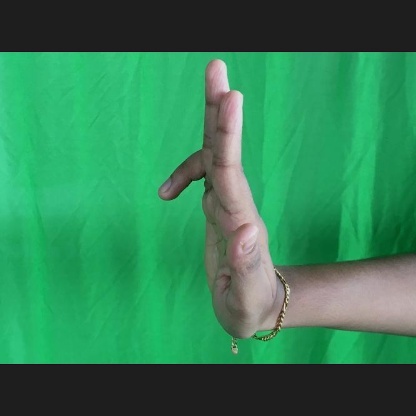
Mudra: Ardhapathaka